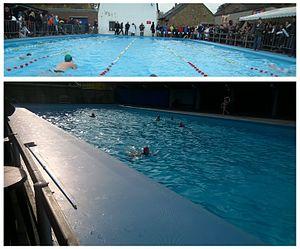
Chaque année au mois de novembre, parfois après avoir cassé la glace, le Royal Club Theux Natation organise sa ""fête hivernale"" (ici, le 17.11.2013), une compétition par catégories d'âge à laquelle participent des nageuses et nageurs originaires de Huy (second club de Wallonie), et les clubs flamands de Bruges (Brugge), Termonde (Dendermonde), Boom, Wachtebeke et Deurne. De septembre à mars, par tous les temps, la centaine de membres du club RCTN s'entraîne librement le mercredi soir à 19 h et le dimanche à 11 h.
Theux est une commune francophone de Belgique, en Région wallonne, dans la province de Liège, ainsi qu’une localité où siège son administration.